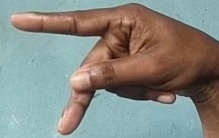
ASL sign: P